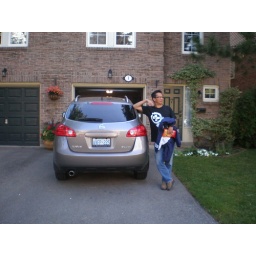
Neil posing on his car to be in front of his house to be!